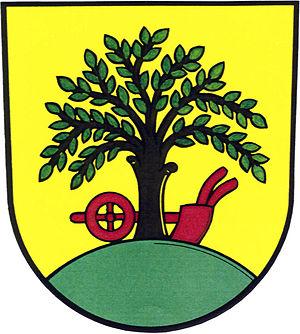
Bílov est une commune du district de Nový Jičín, dans la région de Moravie-Silésie, en République tchèque. Sa population s'élevait à 573 habitants en 2018.